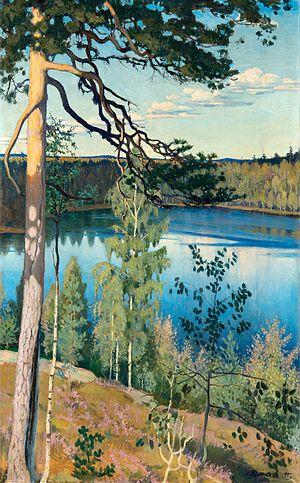
Väinö Alfred Blomstedt est un peintre, illustrateur, graphiste et artiste textile finlandais.